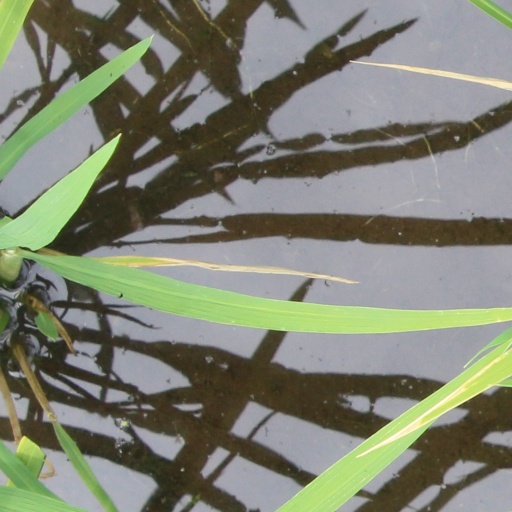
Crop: rice